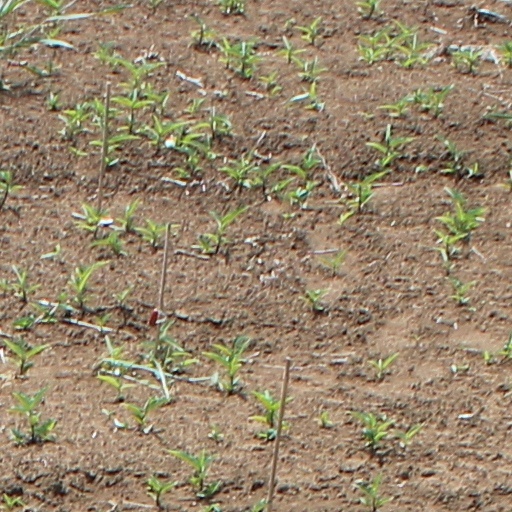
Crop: wheat